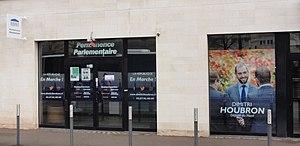
Permanence du député Dimitri Houbron. Depicted place&#58
Dimitri Houbron, né le 12 février 1991 à Roubaix, est un homme politique français, ancien assistant de justice.